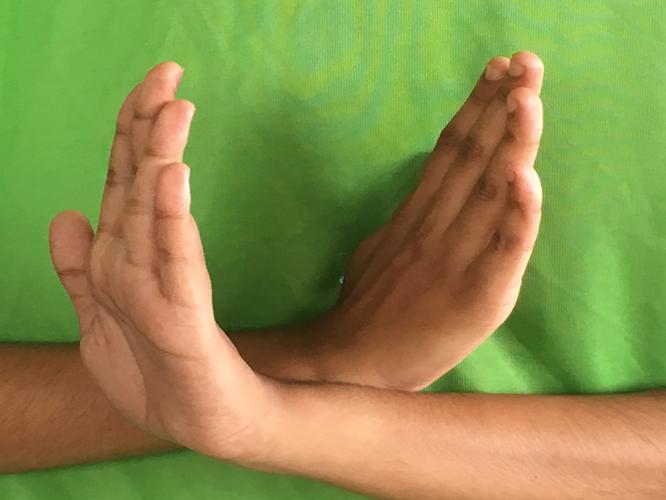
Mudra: Swastikam
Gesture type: double_hand